Goldback

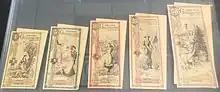
The first run of Utah Goldbacks 2019

The Goldback has not been adopted by any state government; it is privately issued and developed to be used at the local state level.